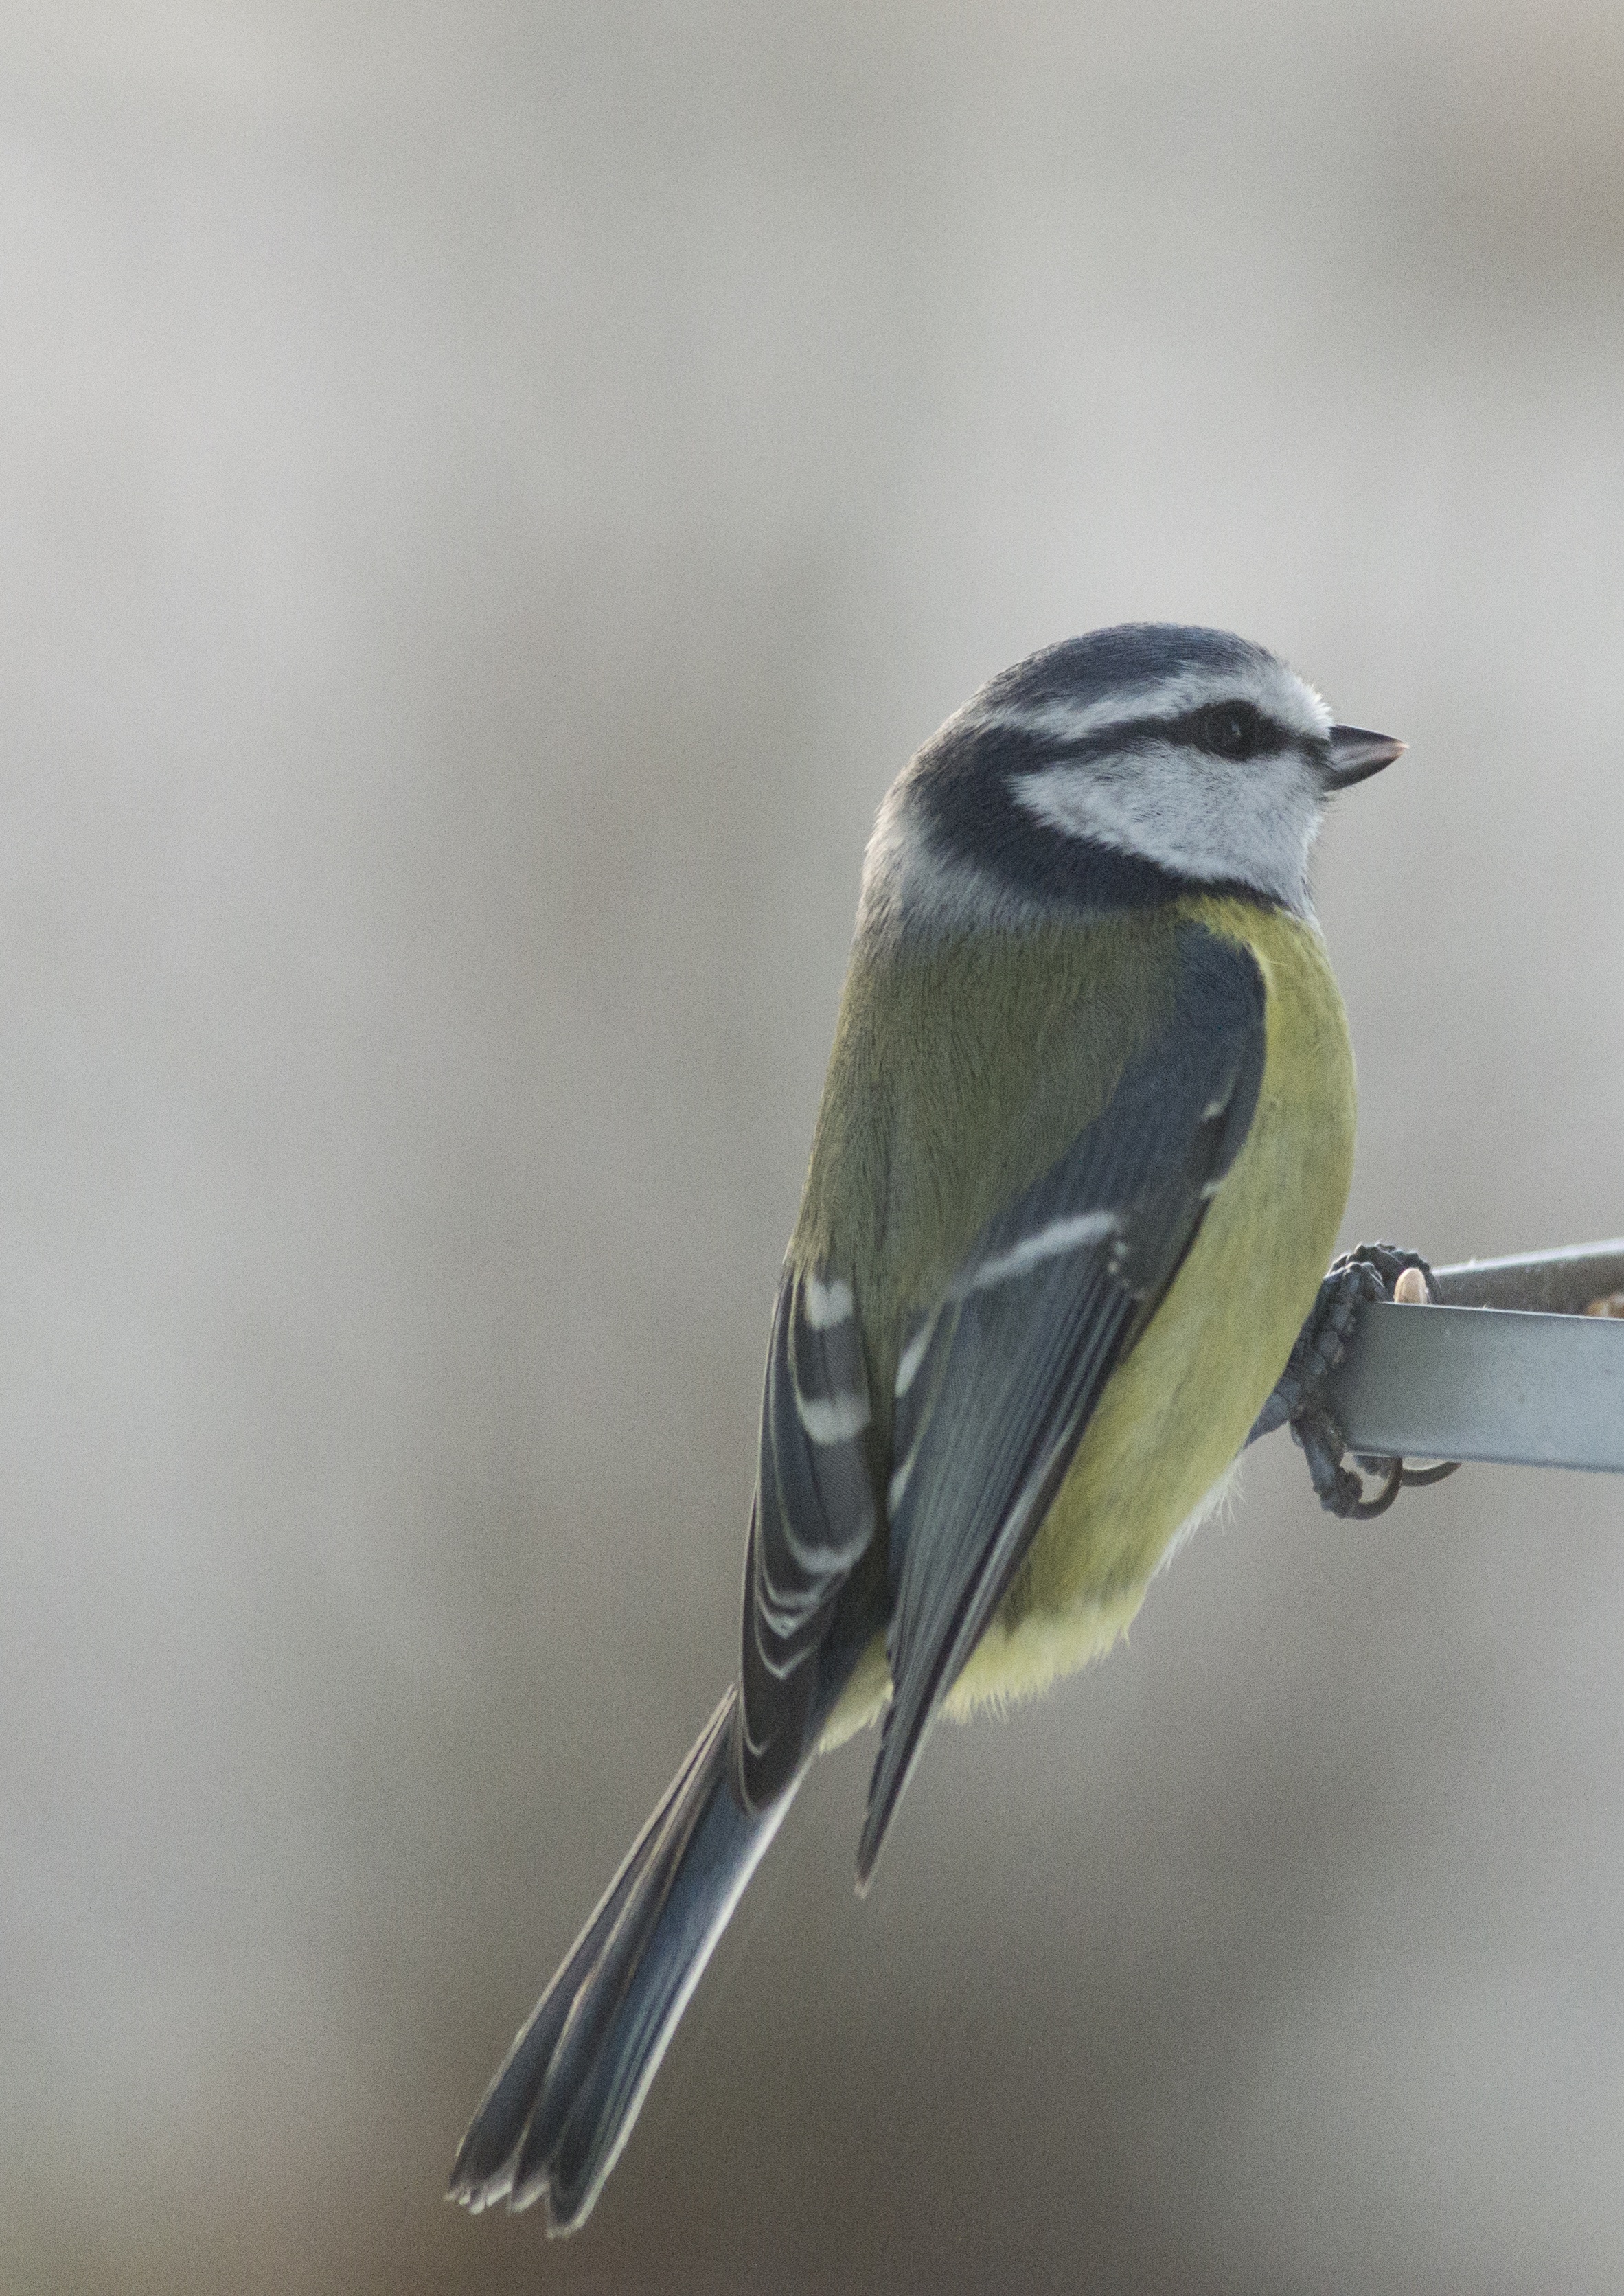
branch, bird, wing, seed, wildlife, beak, fauna, close up, feeding, vertebrate, blue tit, chickadee, bird food, small birds, bird table, perching bird